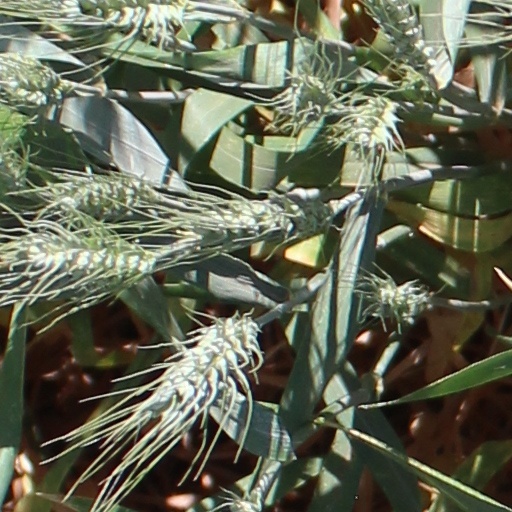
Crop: wheat